Hewa Bora Airways

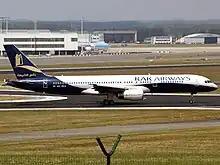
A RAK Airways Boeing 757-200 at Brussels Airport, Belgium operating a flight for Hewa Bora Airways (2009)

After a dispute with Brussels Airlines, Hewa Bora Airways decided to rescind the codeshare agreement between the two airlines and start their own flights to Brussels. However, as Hewa Bora was banned from the European Union, they had to wet-lease a RAK Airways Boeing 757-200 to operate the flights. For a short time, the airline flew twice weekly Kinshasa-Brussels-Paris-Brussels-Kinshasa. Such flights were discontinued due to the EU's total ban of Hewa Bora operations. It then became impossible for Hewa Bora to fly to the EU.